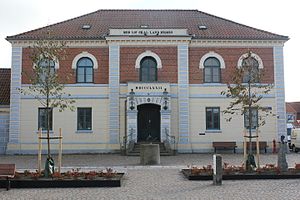
Nibe
Tinghuset Nibe
Nibe er en by og tidligere købstad i Himmerland med 5.217 indbyggere, beliggende 27 km øst for Løgstør, 25 km nord for Aars og 21 km sydvest for Aalborg. Byen hører til Aalborg Kommune og ligger i Region Nordjylland.